Joseph P. Kennedy Sr.

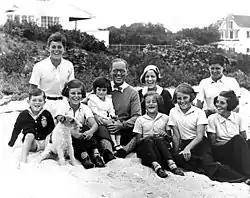
The Kennedy family at their home in Hyannis Port, Massachusetts, 1931. Rosemary Kennedy is seated on the far right.

When Rosemary Kennedy was 23 years old, doctors told Joseph Kennedy Sr. that a form of psychosurgery known as a lobotomy would help calm her mood swings and stop her occasional violent outbursts. (Accounts of Rosemary's life indicated that she was intellectually disabled, although some have raised questions about the Kennedys' accounts of the nature and scope of her disability.) Rosemary's erratic behavior frustrated her parents; her father was especially worried that she would shame and embarrass the family and damage his political career and that of his other children. Kennedy requested that surgeons perform a lobotomy on Rosemary. The lobotomy took place in November 1941. Kennedy did not inform his wife about the procedure until after it was completed. James W. Watts and Walter Freeman (both of George Washington University School of Medicine) performed the surgery.